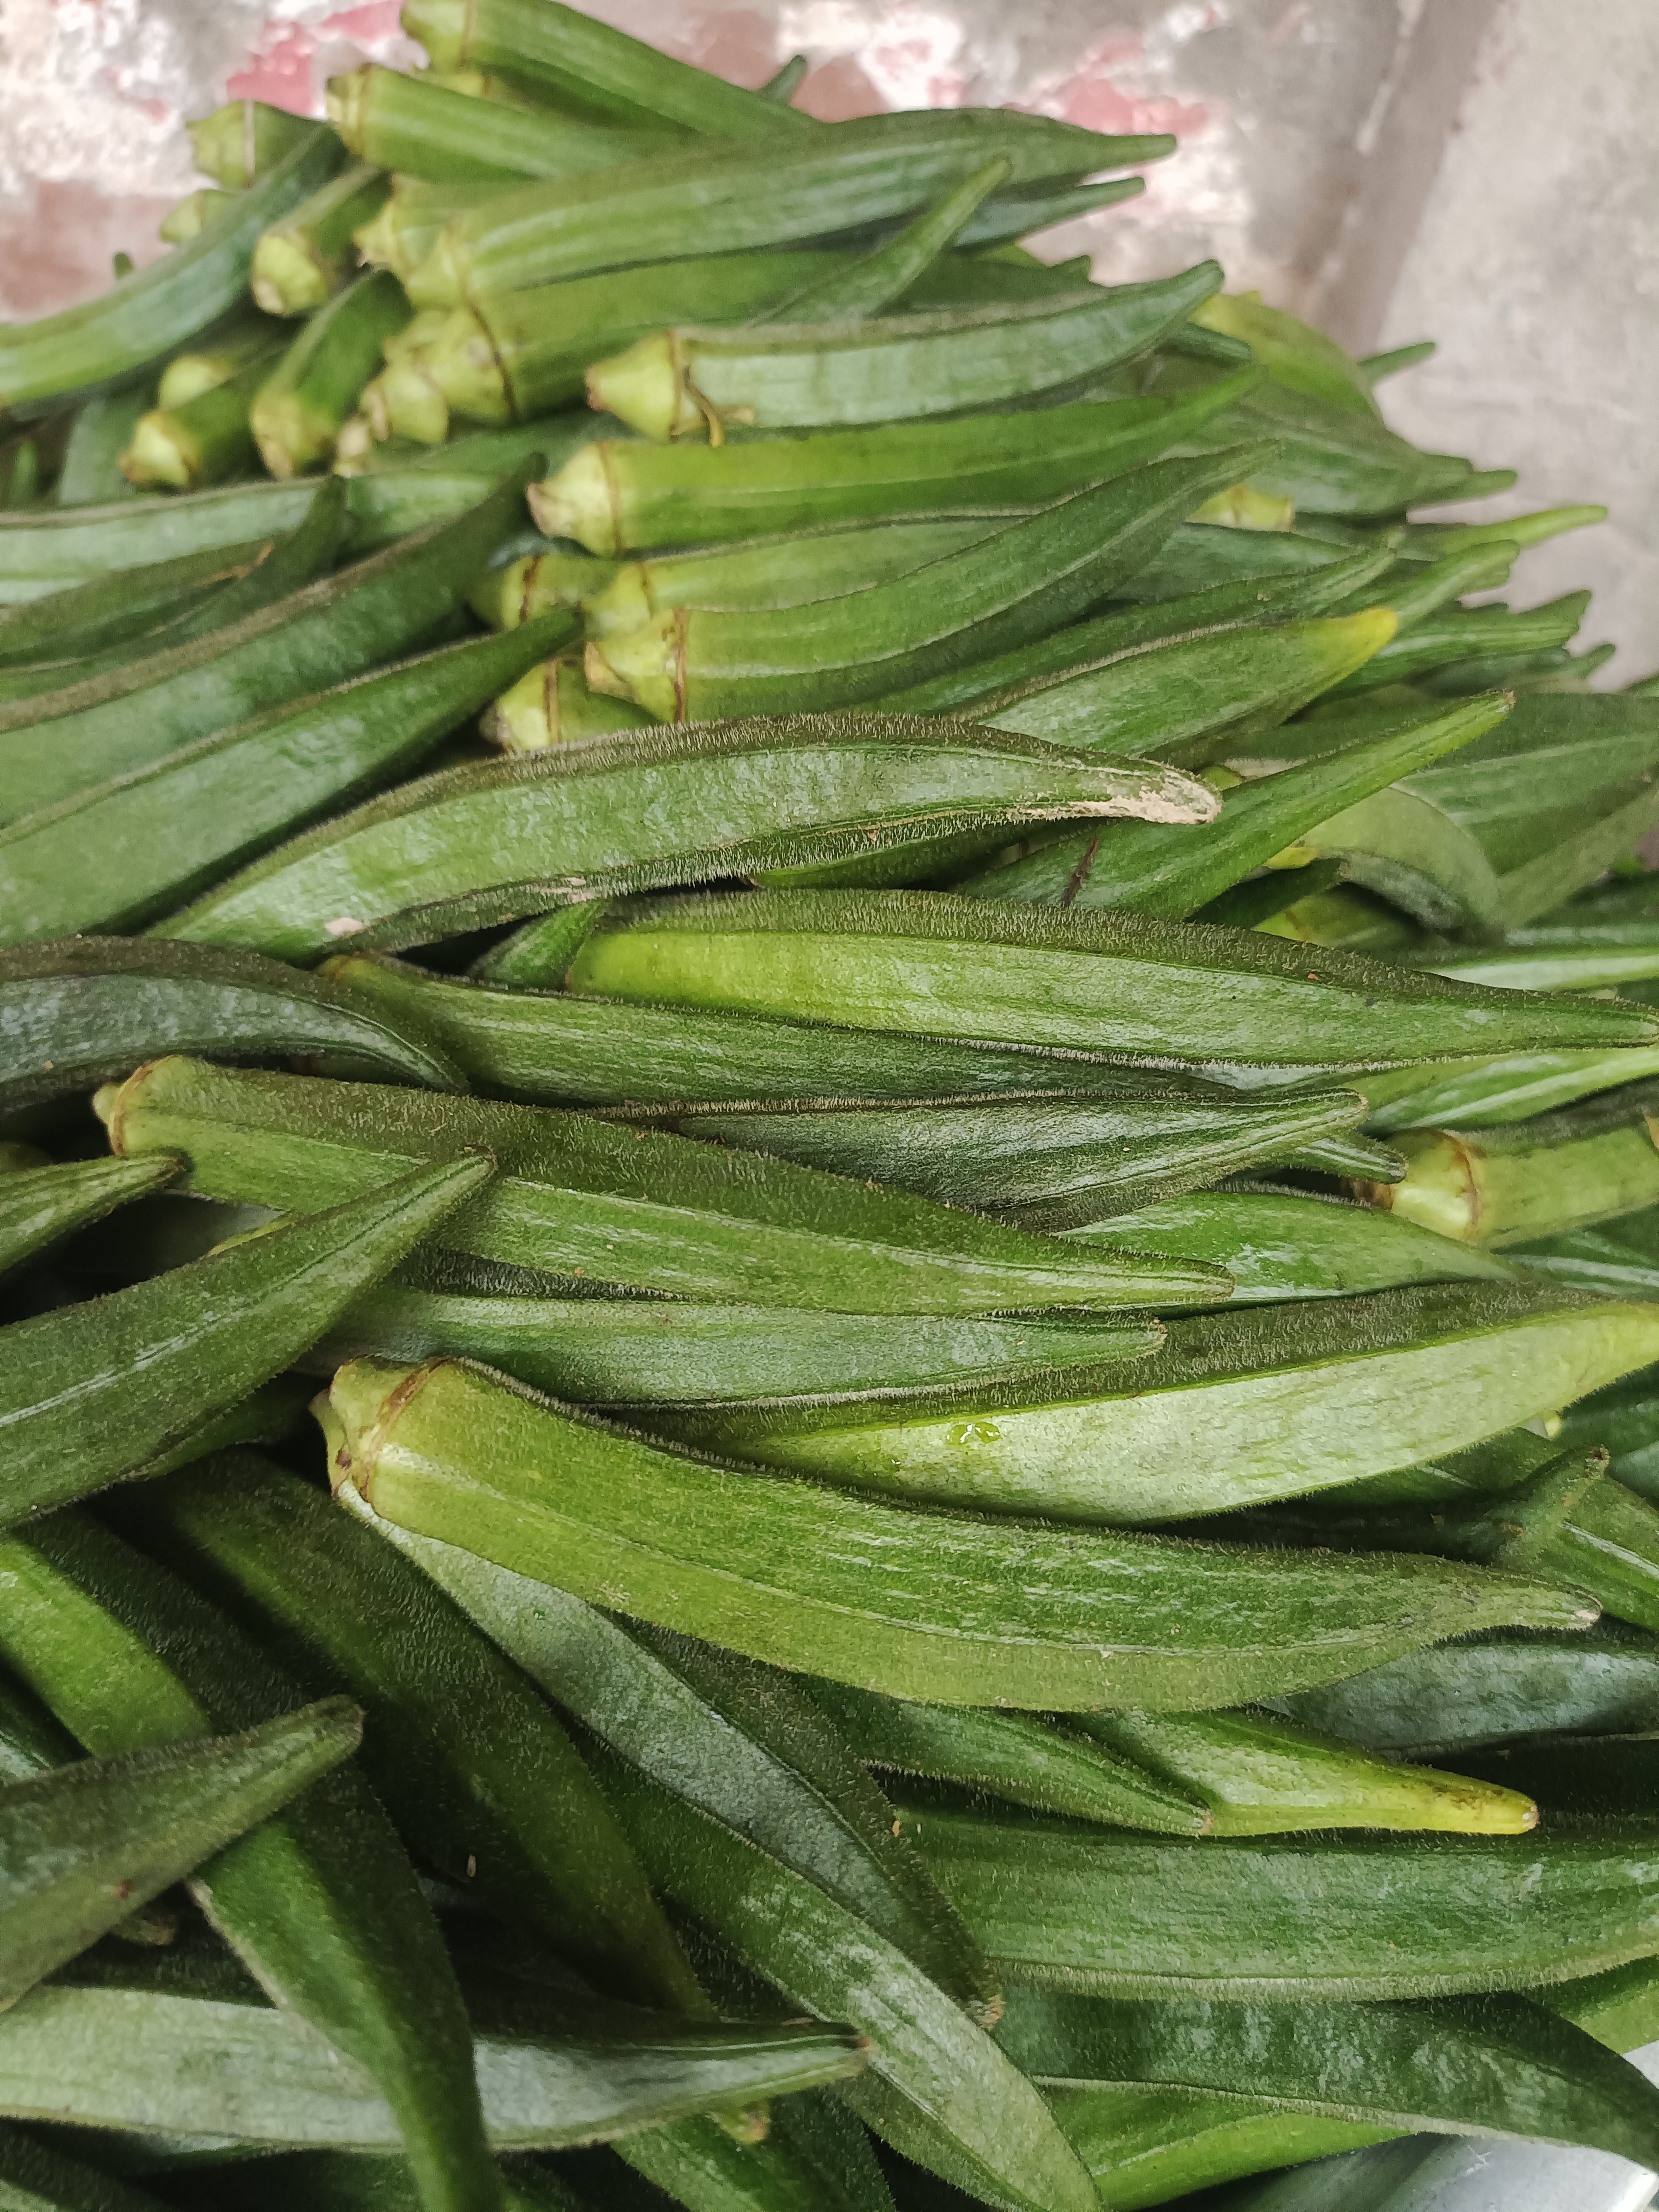
Label: Abelmoschus esculentus